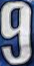
Number: 9